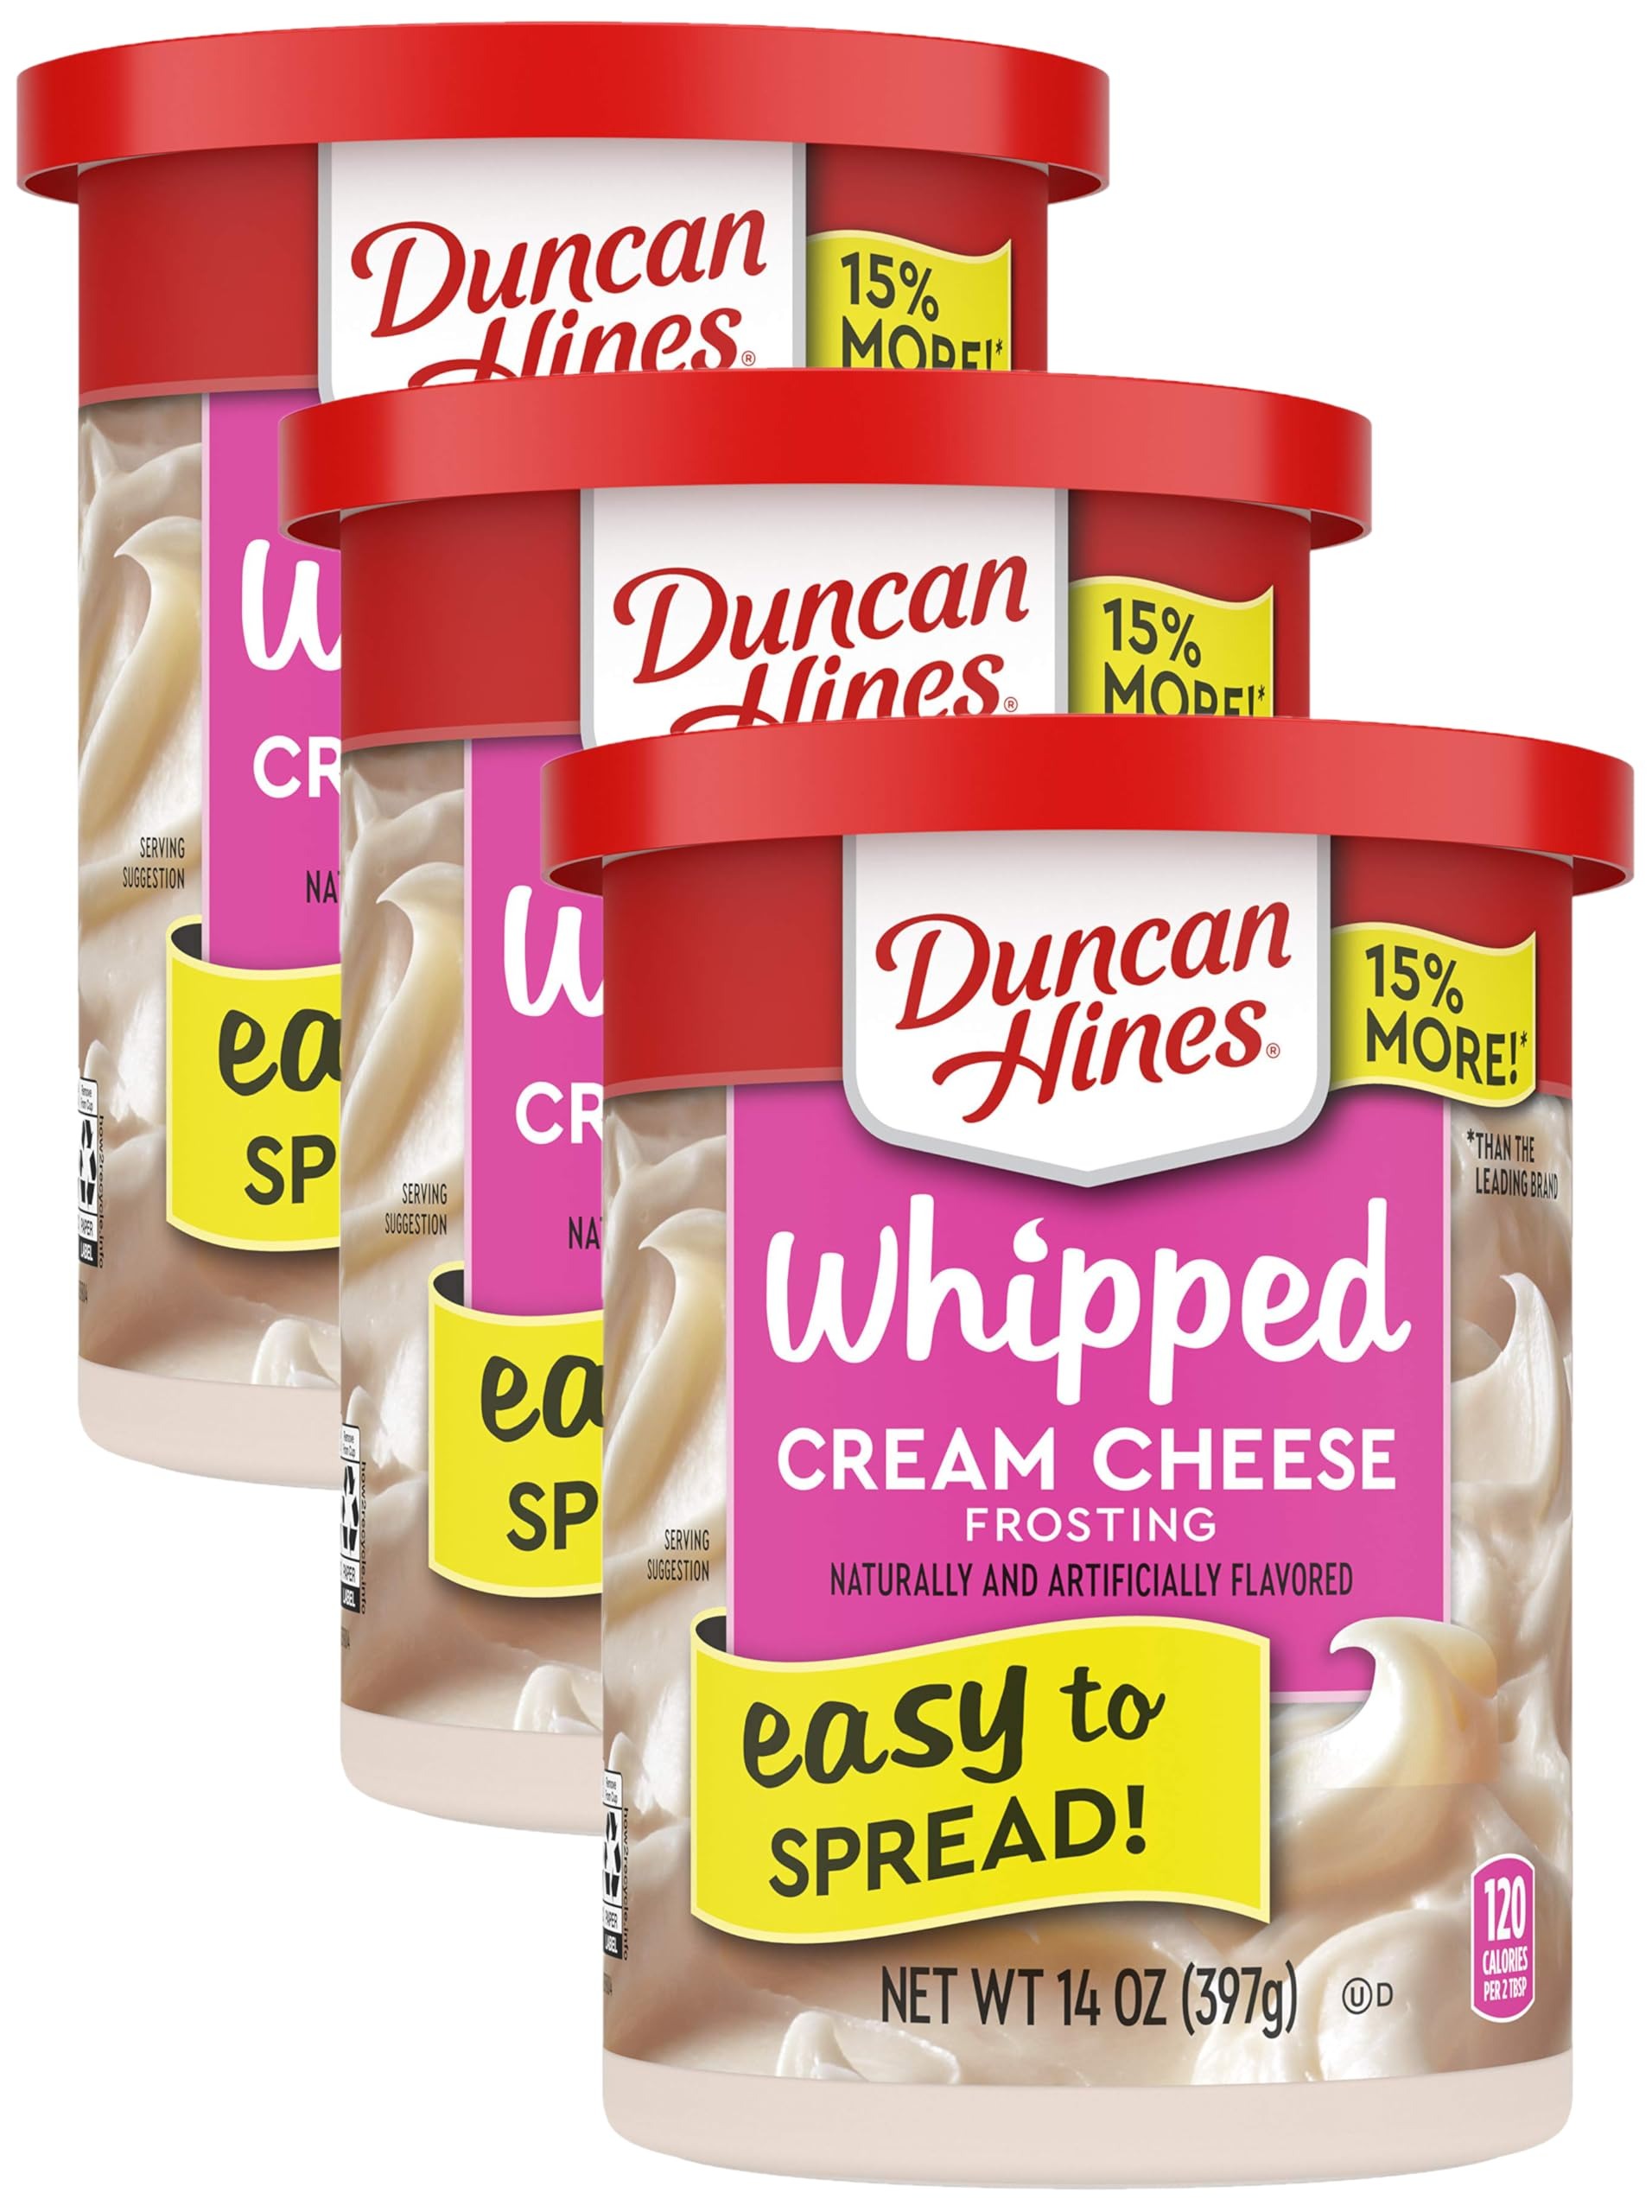
Item Name: Duncan Hines Whipped Cream Cheese Frosting, 8-14 OZ Cans (Pack of 3)
Bullet Point 1: The information below is per-pack only
Bullet Point 2: Eight 14 oz cans of Duncan Hines Whipped Cream Cheese Frosting
Bullet Point 3: Whipped frosting texture makes this dessert topping easy to spread
Bullet Point 4: Classic cream cheese flavored cupcake frosting goes well with most desserts
Bullet Point 5: Use as cupcake, brownie or cake frosting
Bullet Point 6: One can frosts two 8" or 9" cake layers, a 13x9" cake or brownies or up to 36 cupcakes
Value: 336.0
Unit: Ounce

Price: 6.62